Cyborg Kuro-chan

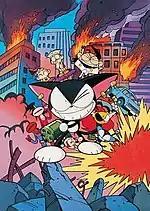
Promotional image of the characters of the series. Slapstick humor is combined with action, while accompanied by Yokouchi's distinctive style of drawing.

- The main character who was kidnapped by Dr. Go and turned into a cyborg cat, along with various features and weapons. Though he has a horrible temper, appears unenthusiastic about helping others, and gets angry and out of control easily, he is good-hearted and cares for others more than he lets on. Despite being the hero, he frequently shows un-heroic behavior such as using Romeo as a weapon or at times dragging others into trouble because he feels like it and likes to rampage for comedic effect. He uses a Gatling gun as a signature weapon. He is usually seen sleeping on the veranda of his owner's house. He was named as a kitten before being adopted by his owners. Kuro is voiced by .